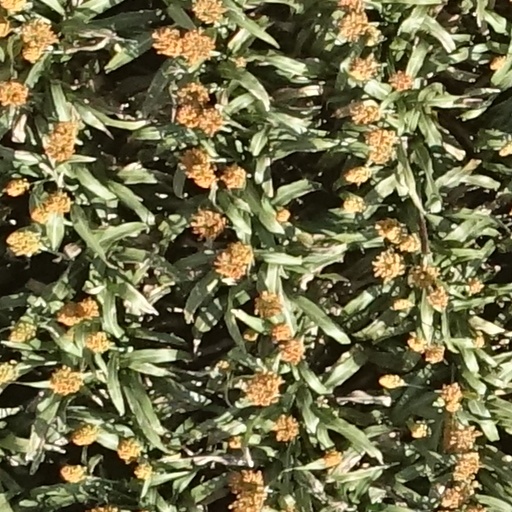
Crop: sorghum